List of shopping malls in Dubai

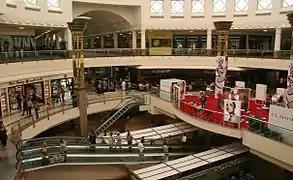
City Centre Deira

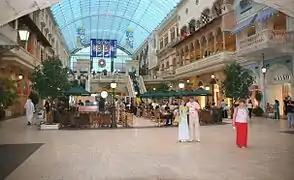
Mercato Shopping Mall

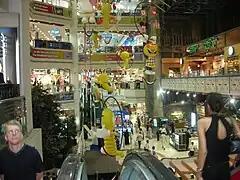
Dubai Lamcy Plaza

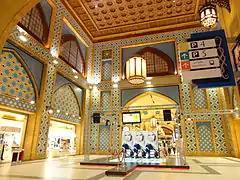
Ibn Battuta Mall Persian Court

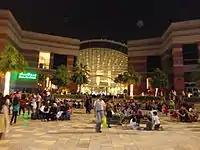
Dubai Festival City Mall

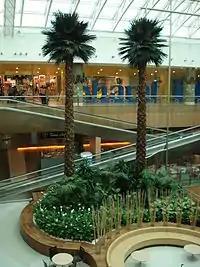
Times Square Center Dubai

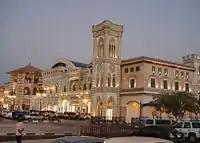
Mercato Mall

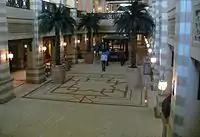
Souk Al Bahar

In September 2011, a music video about the Malls of Dubai by a Dubai resident Rohit Iyengar went viral on the video sharing site YouTube.